Miro Barešić

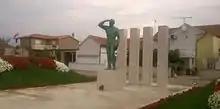
Statue of Miro Barešić in Drage, Croatia

On 31 July 2016, a statue of Barešić was erected in the village of Drage near Pakoštane. Government ministers Zlatko Hasanbegović and Tomo Medved, several members of the Parliament from HDZ, HSP AS and MOST, general Ante Gotovina, bishop Mile Bogović and many other political leaders were present at the unveiling of the monument. His statue was blessed by the Archbishop of Zadar. This event provoked a sharp reaction from the Governments of Serbia and Montenegro. Serbian Minister of Internal Affairs said that the monument to Barešić "reminds of the rising of fascism and Ustašism in Croatia." Swedish press reacted strongly, with reporters, historians and witnesses to the 1971 murder, who expressed surprise or shock on hearing about the statue. On 7 August 2016, the monument was vandalized with red paint. The perpetrator was not apprehended.